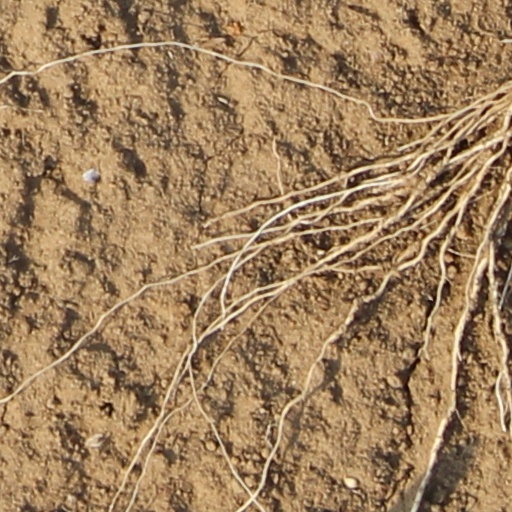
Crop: wheat